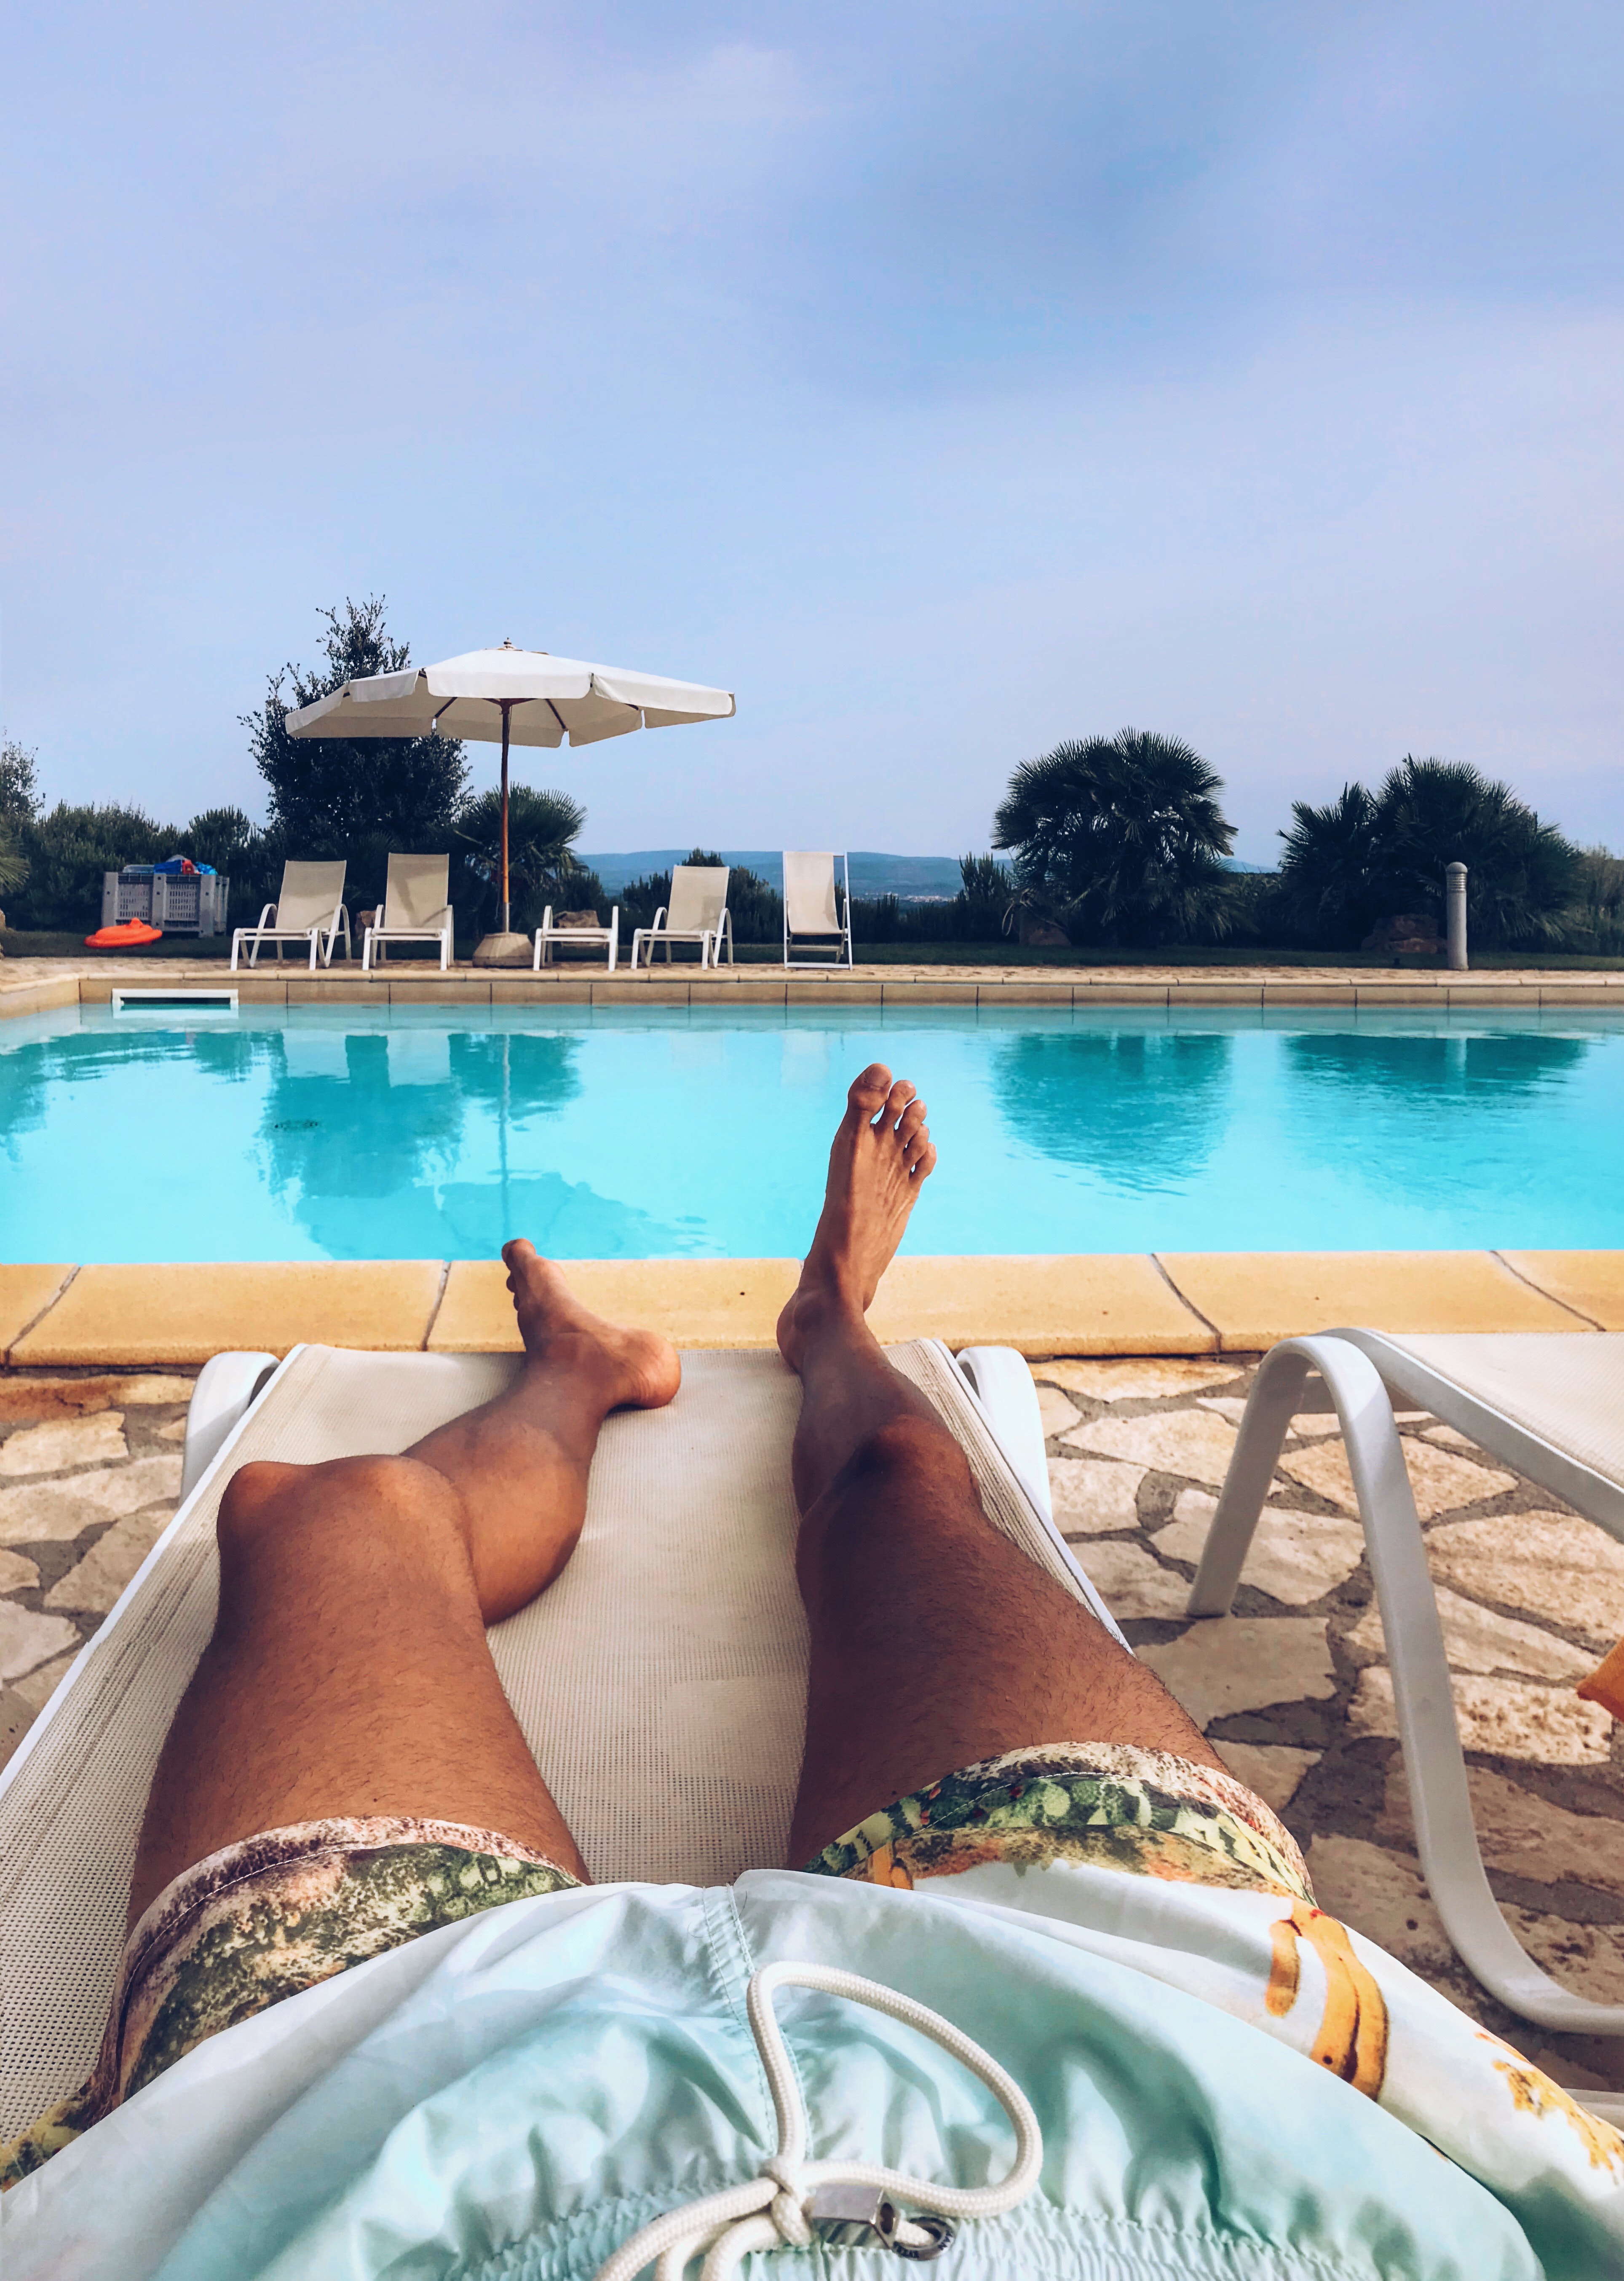
sun tanning, vacation, aqua, leisure, turquoise, summer, fun, caribbean, leg, resort, tropics, sea, tree, beach, tourism, swimming pool, ocean, travel, coastal and oceanic landforms, palm tree, lagoon, furniture, bay, honeymoon, foot, sunlounger, arecales, coast